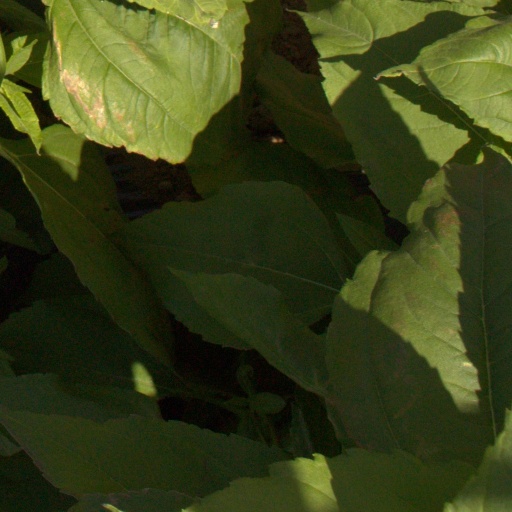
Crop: Jerusalem artichoke